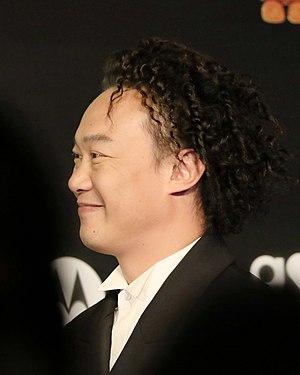
Eason Chan Yik-shun, né le 27 juillet 1974 à Hong Kong est un chanteur chinois appartenant au mouvement Mandopop, Cantopop. Il est l'un des chanteurs les plus connus à Hong-Kong depuis 1997. Avec Sam Hui et Jacky Cheung, il est considéré comme étant l'un des trois grands dieux de la chanson à Hong Kong.